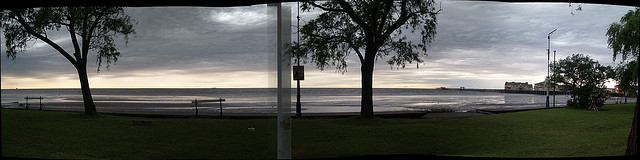
user: Given an image and a question. Answer the question in a short answer. Question: Is it dark out or is it going to rain? Short Answer:
assistant: rain